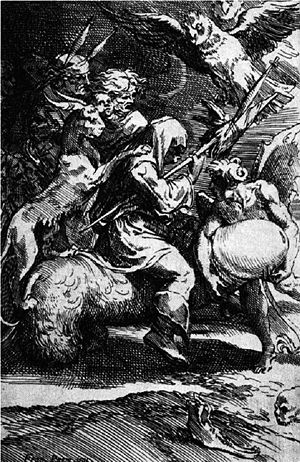
Parmigianino / Galleri
Girolamo Francesco Maria Mazzola var en fremtrædende italiensk manieristisk maler og gravør. Han kendes også som Francesco Mazzola og mere almindligt som Parmigianino – et kælenavn der betyder. Parmigianino var aktiv i Firenze, Rom, Bologna og sin fødeby Parma. Hans stil er kendetegnet ved langstrakte former og omfatter værker som f.eks. Hieronymus visioner og Madonna med den lange hals